Wolfsonian–FIU

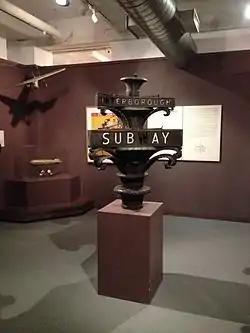
Interior view of part of the permanent galleries at the Wolfsonian

The Wolfsonian consists of two collections: its library collection, which consists of some 60,000 smaller-format works on paper, and the object collection, which includes all three-dimensional objects and large-format works on paper, such as posters, as well as a large collection of modern paintings. Most of the collections at The Wolfsonian were donated by Mitchell Wolfson, Jr., but the museum also holds large numbers of items acquired through other donations, purchases, and long-term loans.